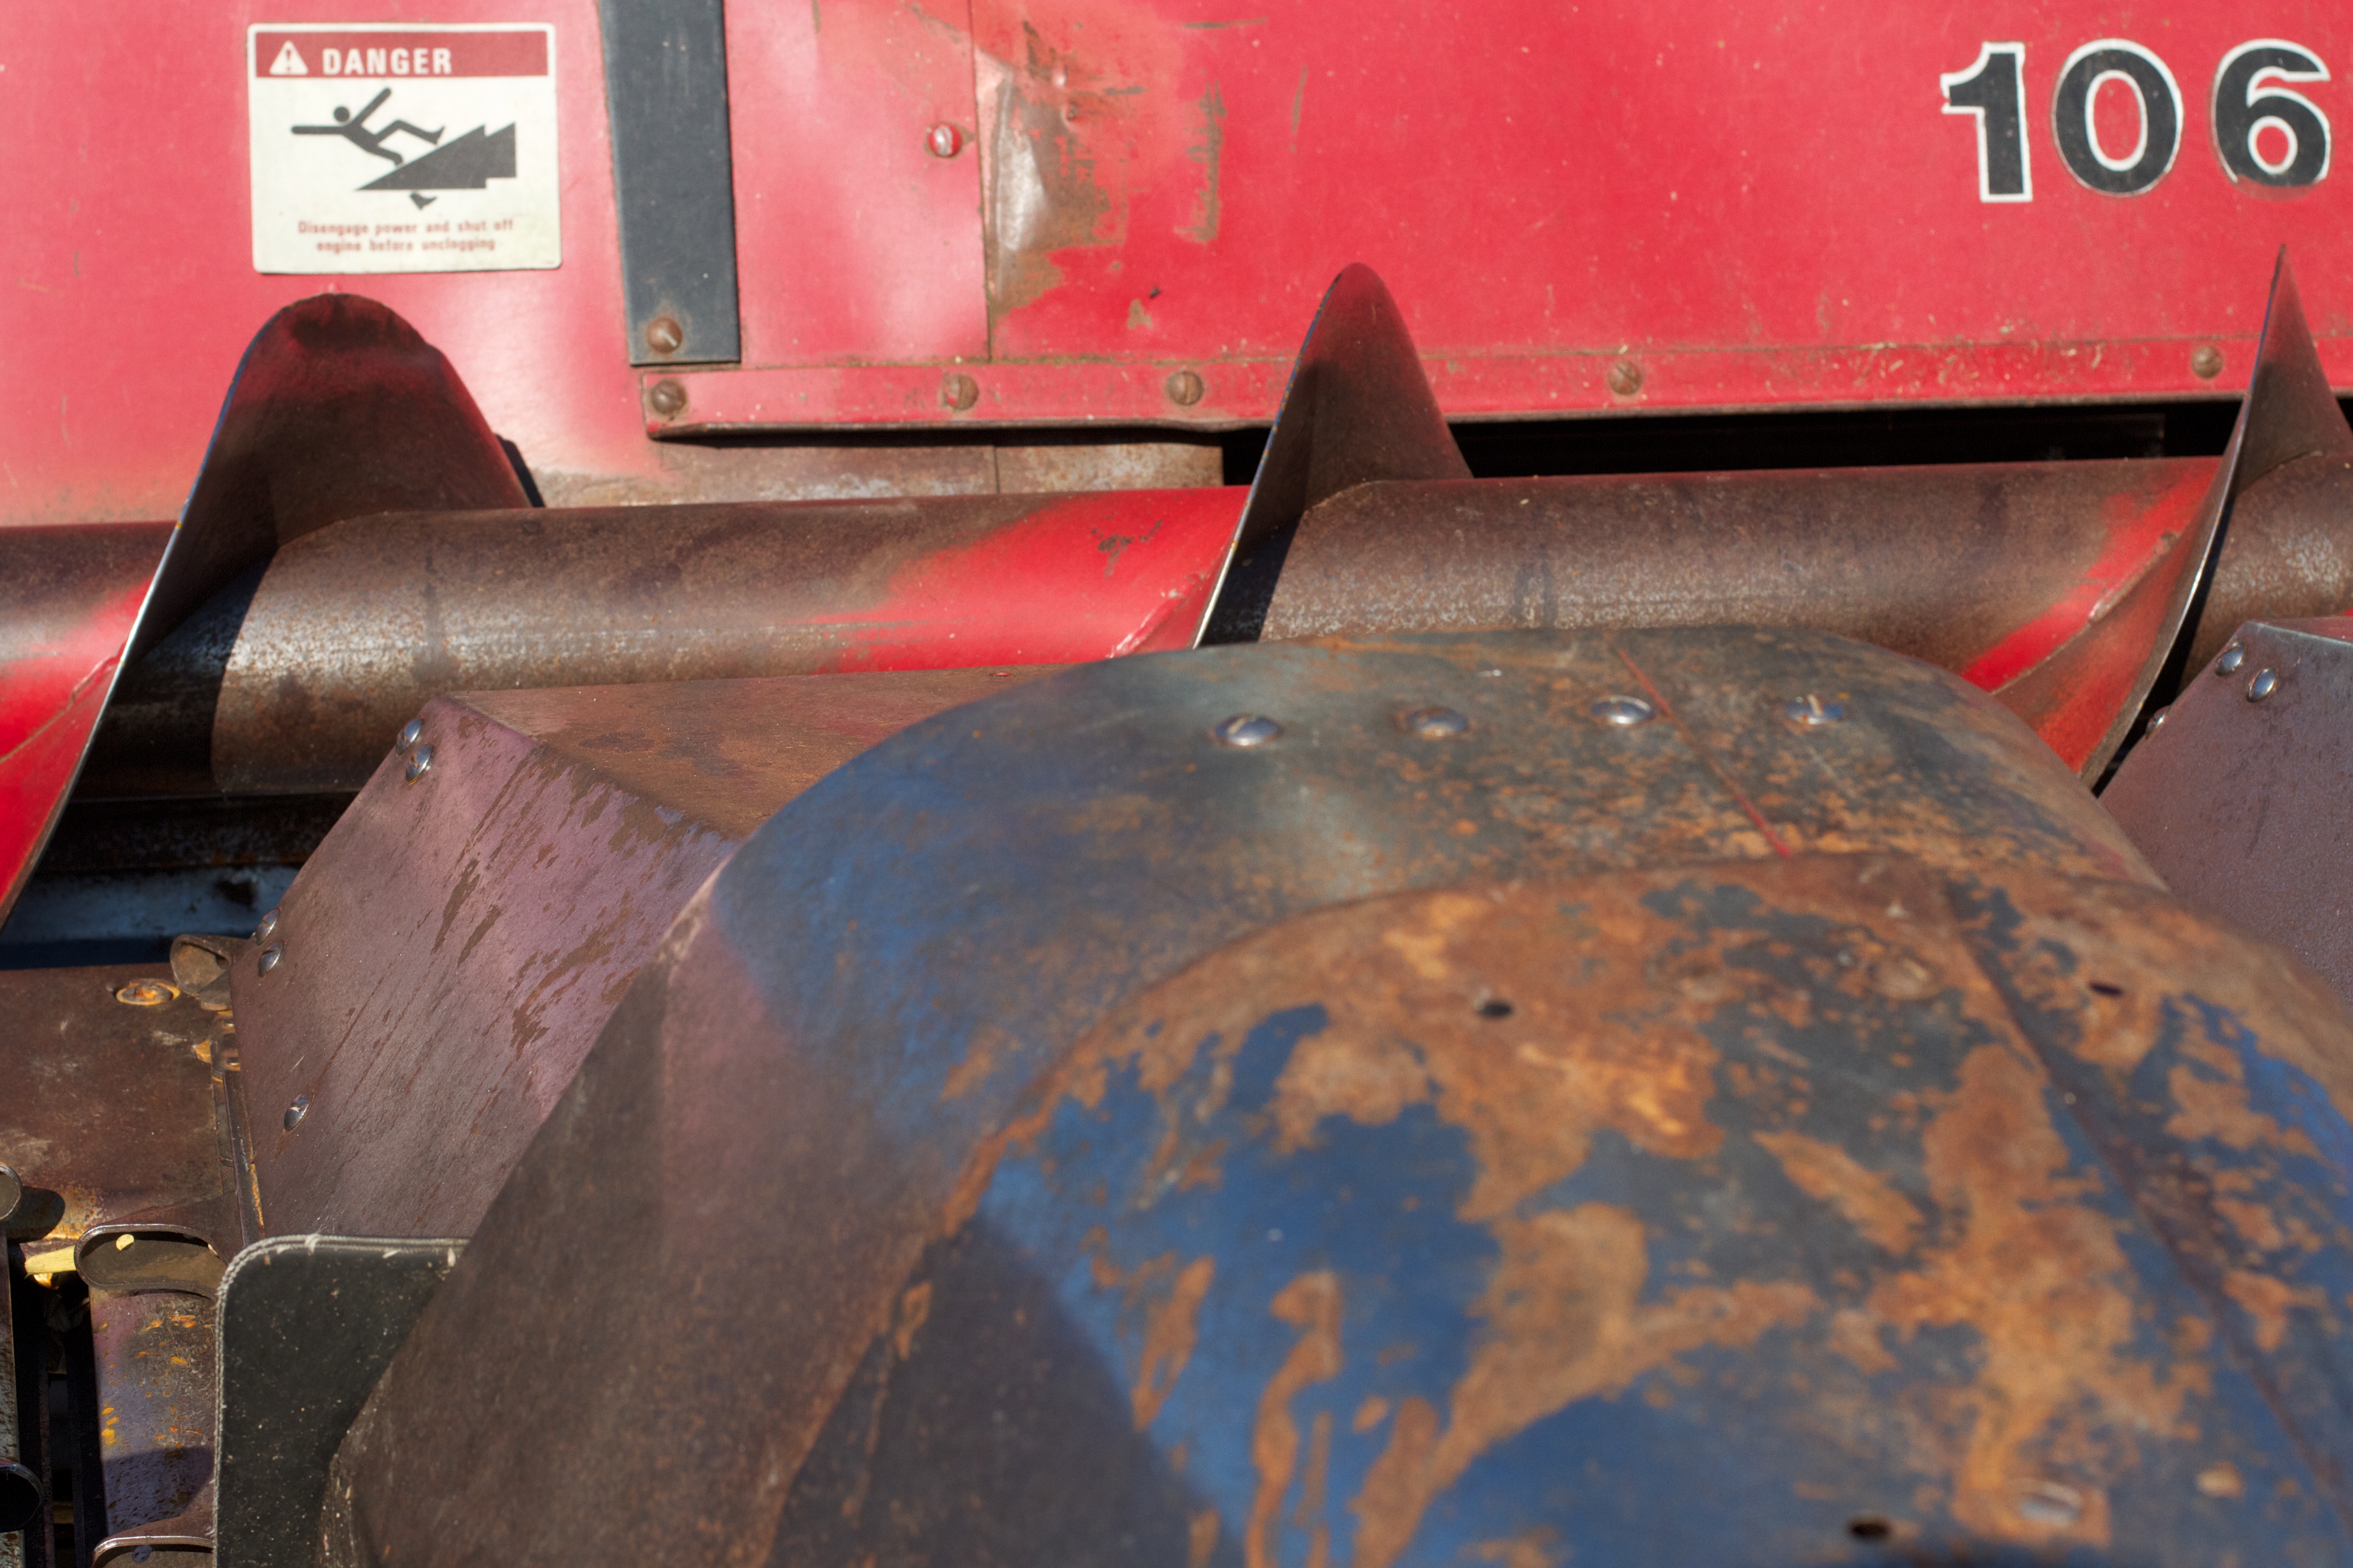
wheel, vehicle, bumper, ds106, 106, man made object, automotive exterior